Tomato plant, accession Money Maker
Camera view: horizontal (90 deg, fisheye); turntable rotation: 180 degrees
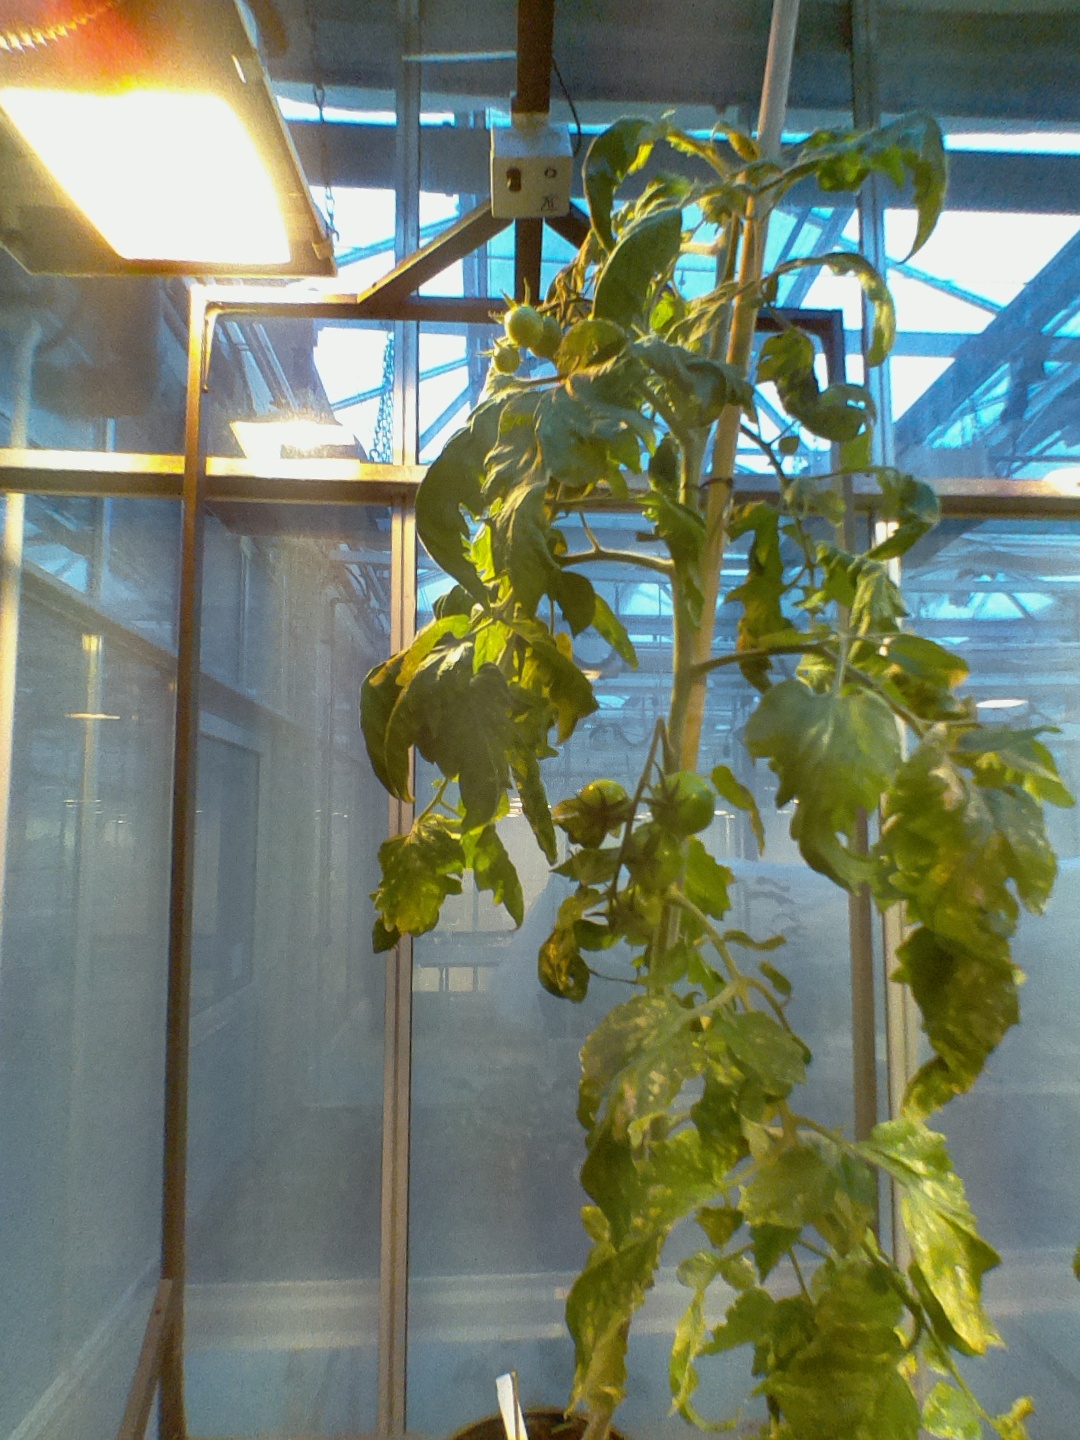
BBCH growth stage 75: 50%-60% of final fruit size